Tales from Earthsea (film)

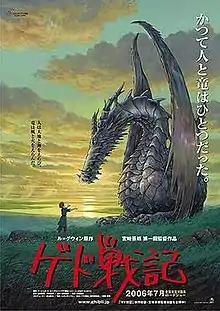
Theatrical release poster

is a 2006 Japanese anime epic fantasy film co-written and directed by Gorō Miyazaki in his directorial debut, animated by Studio Ghibli for the Nippon Television Network, Dentsu, Hakuhodo DY Media Partners, Buena Vista Home Entertainment, Mitsubishi and Toho, and distributed by the latter company. The film is based on a combination of plot and character elements from the first four books of Ursula K. Le Guin's "Earthsea" series ("A Wizard of Earthsea", "The Tombs of Atuan", "The Farthest Shore", and "Tehanu"), as well as Hayao Miyazaki's graphic novel "Shuna's Journey". The film's English title is taken from the collection of short stories published in 2001.